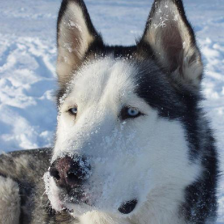
Label: animals